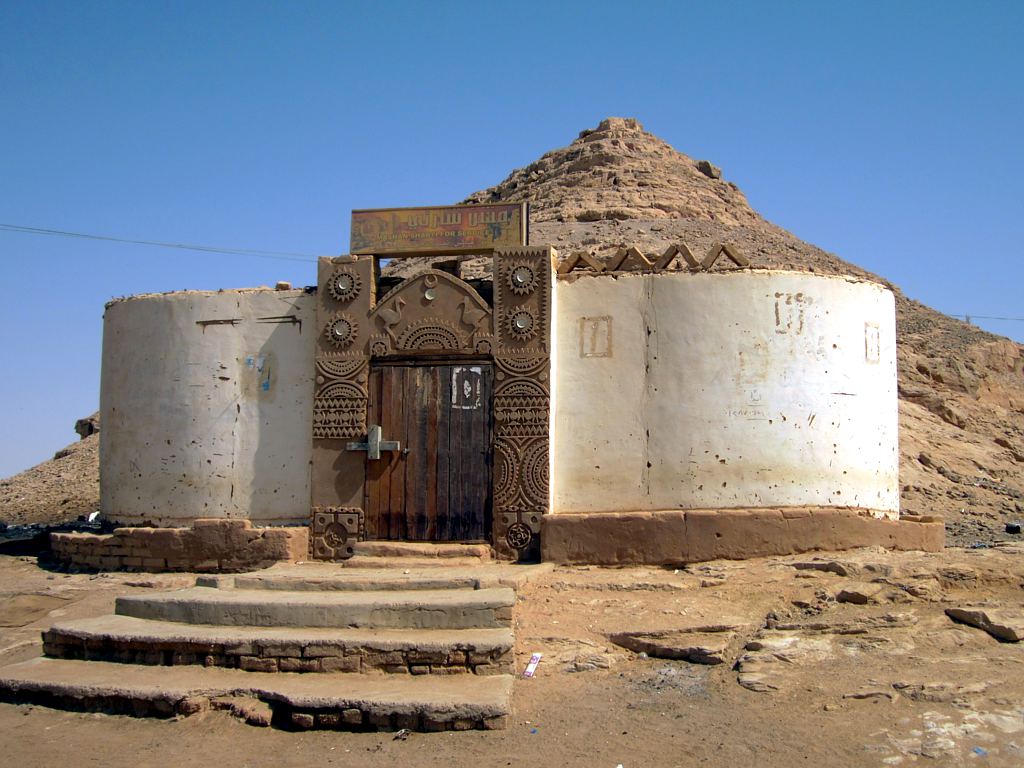
الوصف بالفصحى: بيت تاريخي تقليدي يقع في مدينة وادي حلفا و ورائة تلة رملية
الوصف بالعامية السودانية: بيت تقليدي قديم في وادي حلفا بوابتو منقوشة و وراه تله رملية بتشبة الهرم
التصنيف: Local Culture & Objects